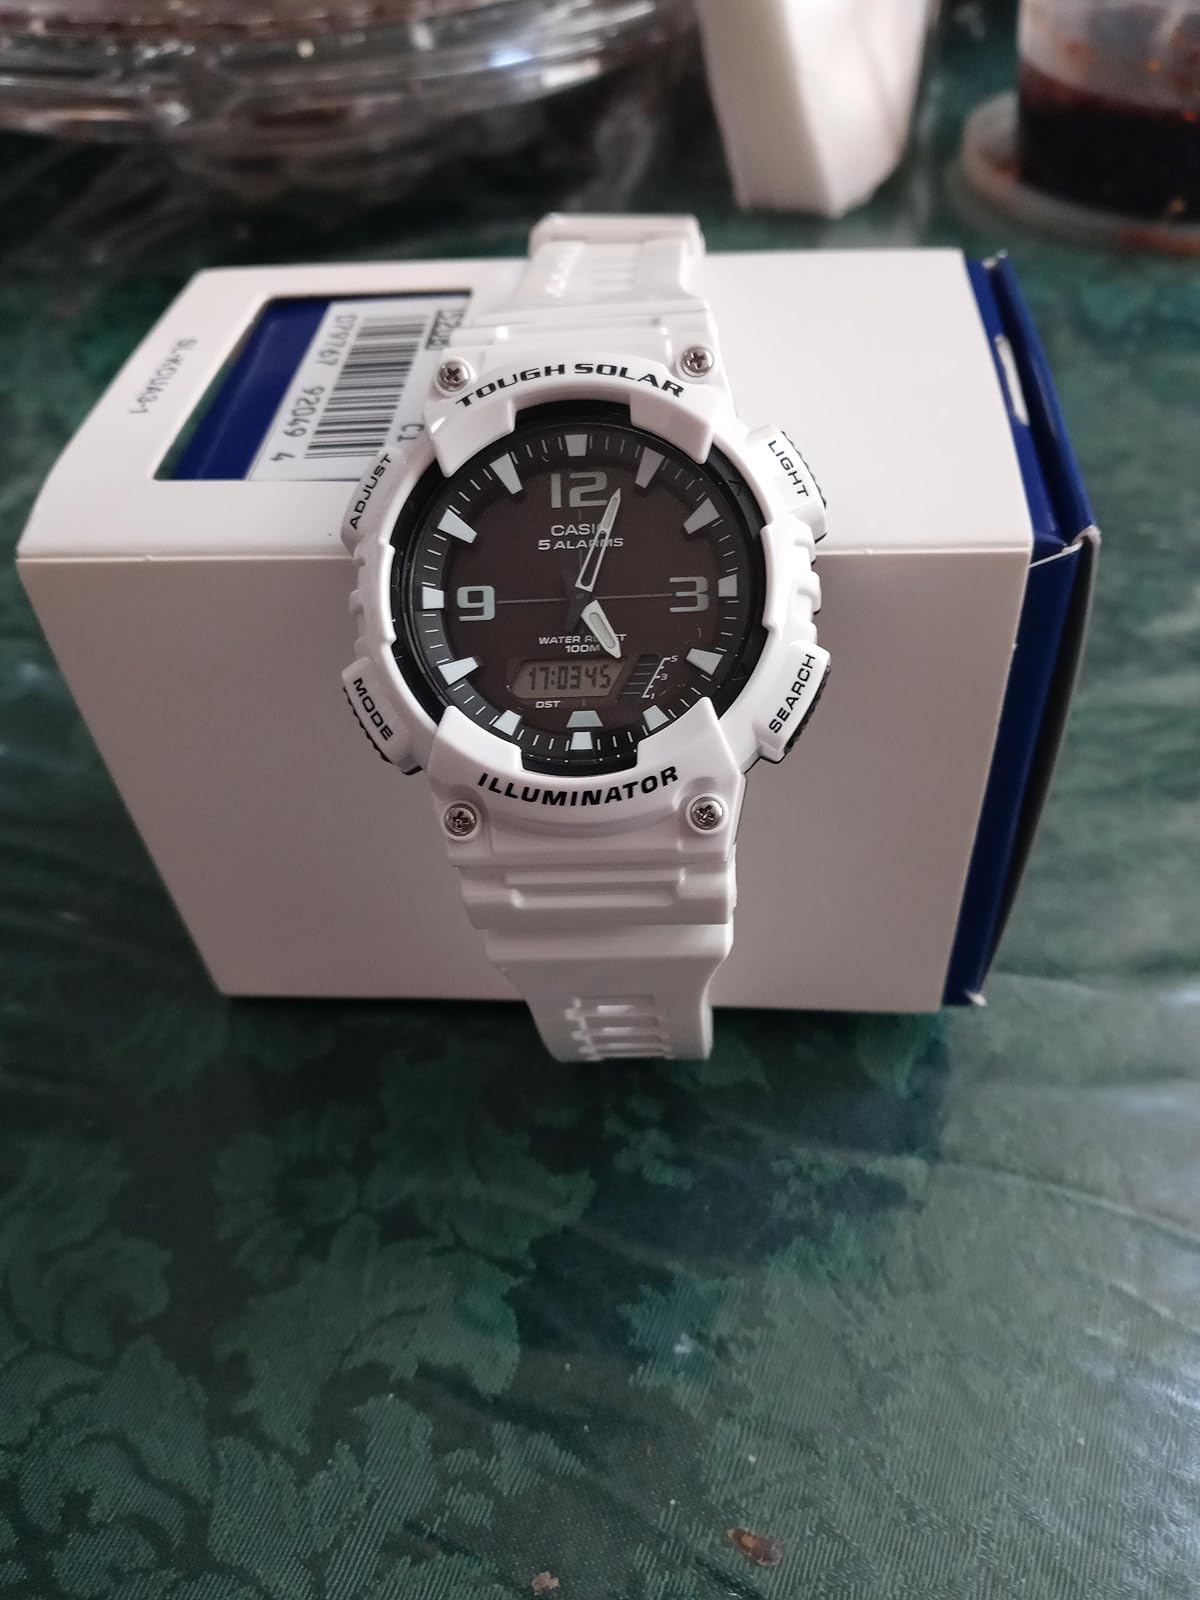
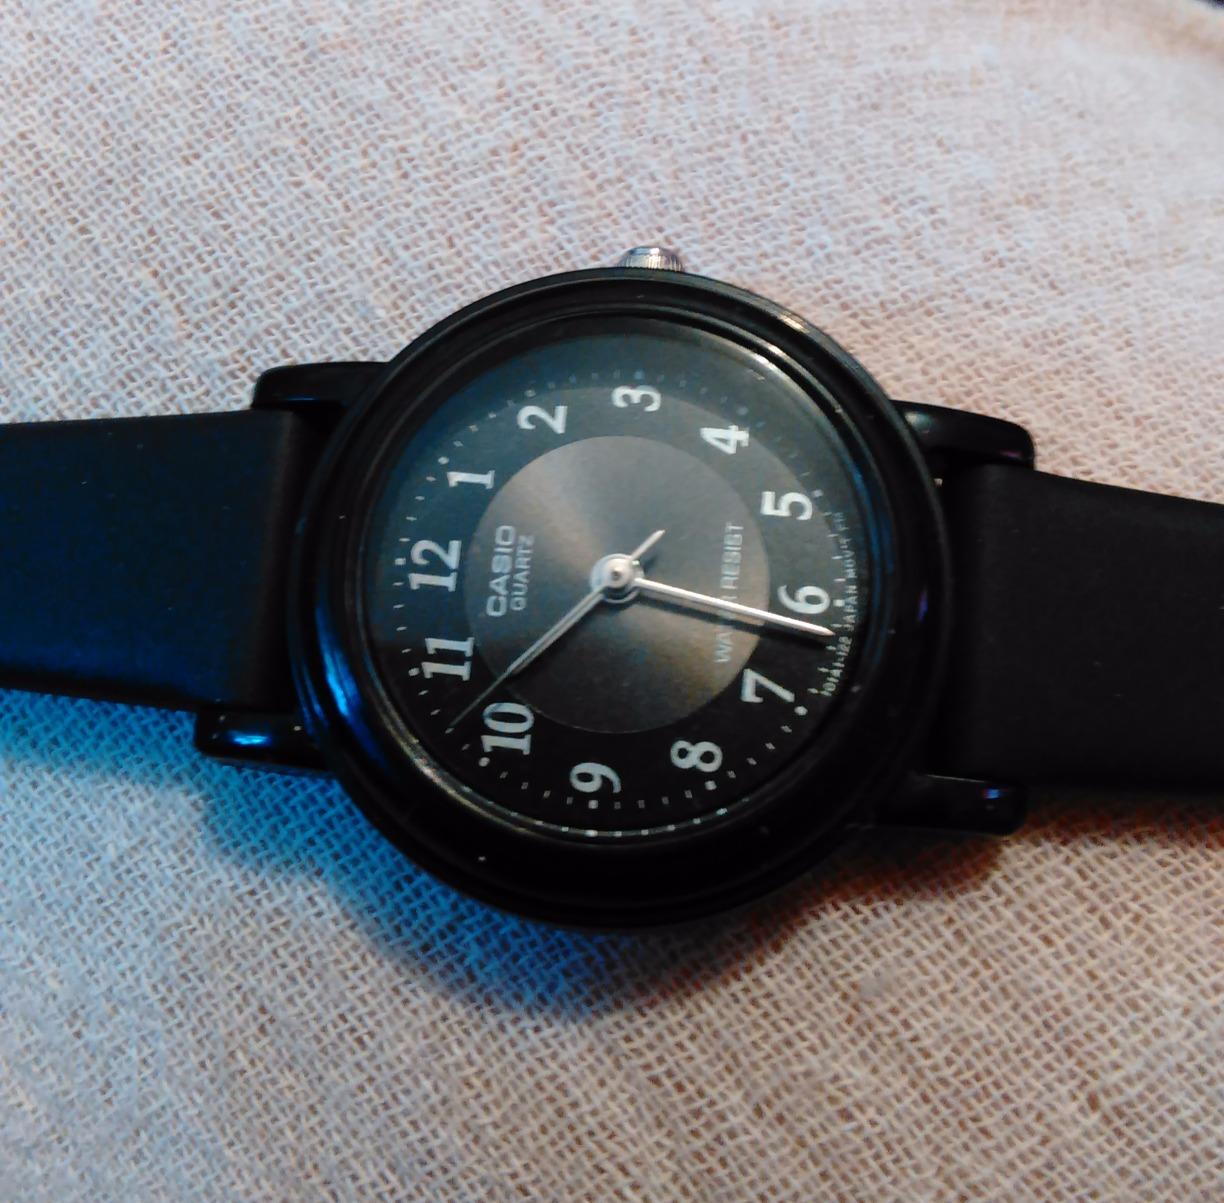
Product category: accessories_watch
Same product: no